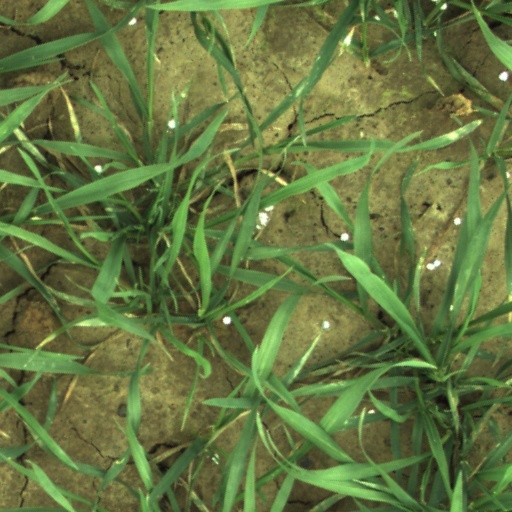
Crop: wheat